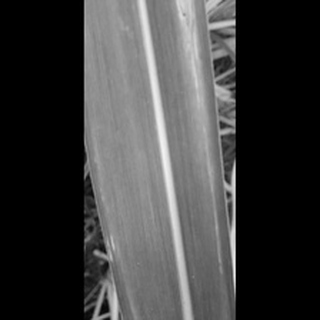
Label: sugarcane_yellow_leaf_disease